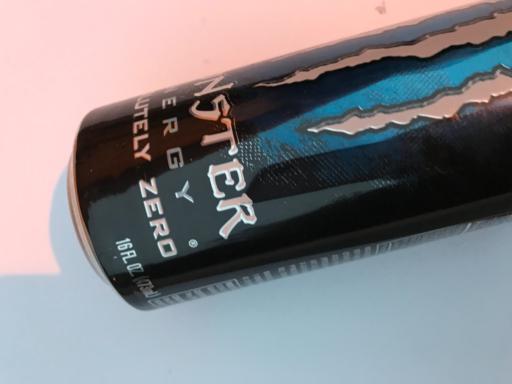
Waste category: metal